Hyderabad Metro

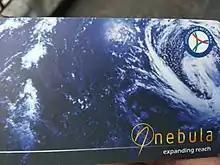
Hyderabad Metro Nebula smart card

On 12 September 2012, Larsen and Toubro Metro Rail Hyderabad Ltd (LTMRHL) announced that it had awarded tender for supply of rolling stock to Hyundai Rotem. The tender is for 57 trains consisting of 171 cars which will be delivered in phases at least nine months before the commencement of each stage. On 2 October 2013, LTMRHL unveiled its train car for Hyderabad Metro. A model coach which is half the size of the actual coach was on public display at Necklace Road on the banks of Hussain Sagar in the heart of Hyderabad. The trains will be 3.2m wide and 4m high. There will be four doors on both sides of each coach.